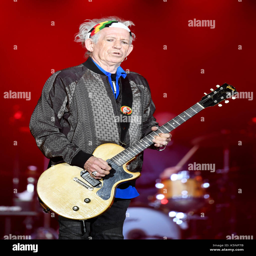
blues artist performs on stage during the start of the tour